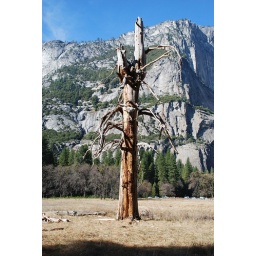
Barren tree standing in a hay field.